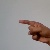
The image shows a hand gesture representing the letter 'G' in Indian Sign Language.